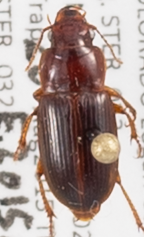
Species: Harpalus desertus
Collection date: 2015-08-20
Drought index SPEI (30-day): -0.362
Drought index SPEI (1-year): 1.594
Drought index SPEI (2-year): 1.69